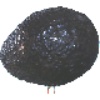
Label: avocado